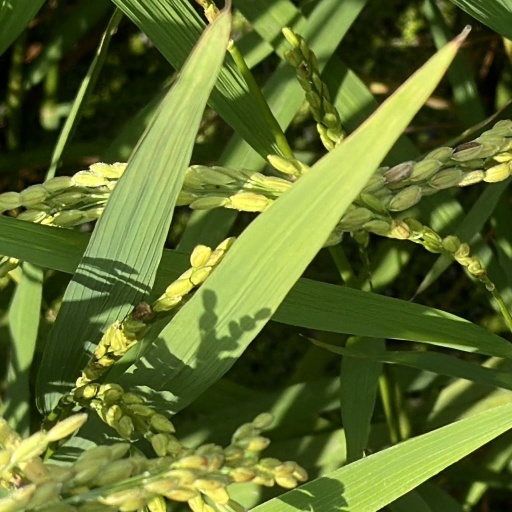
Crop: rice